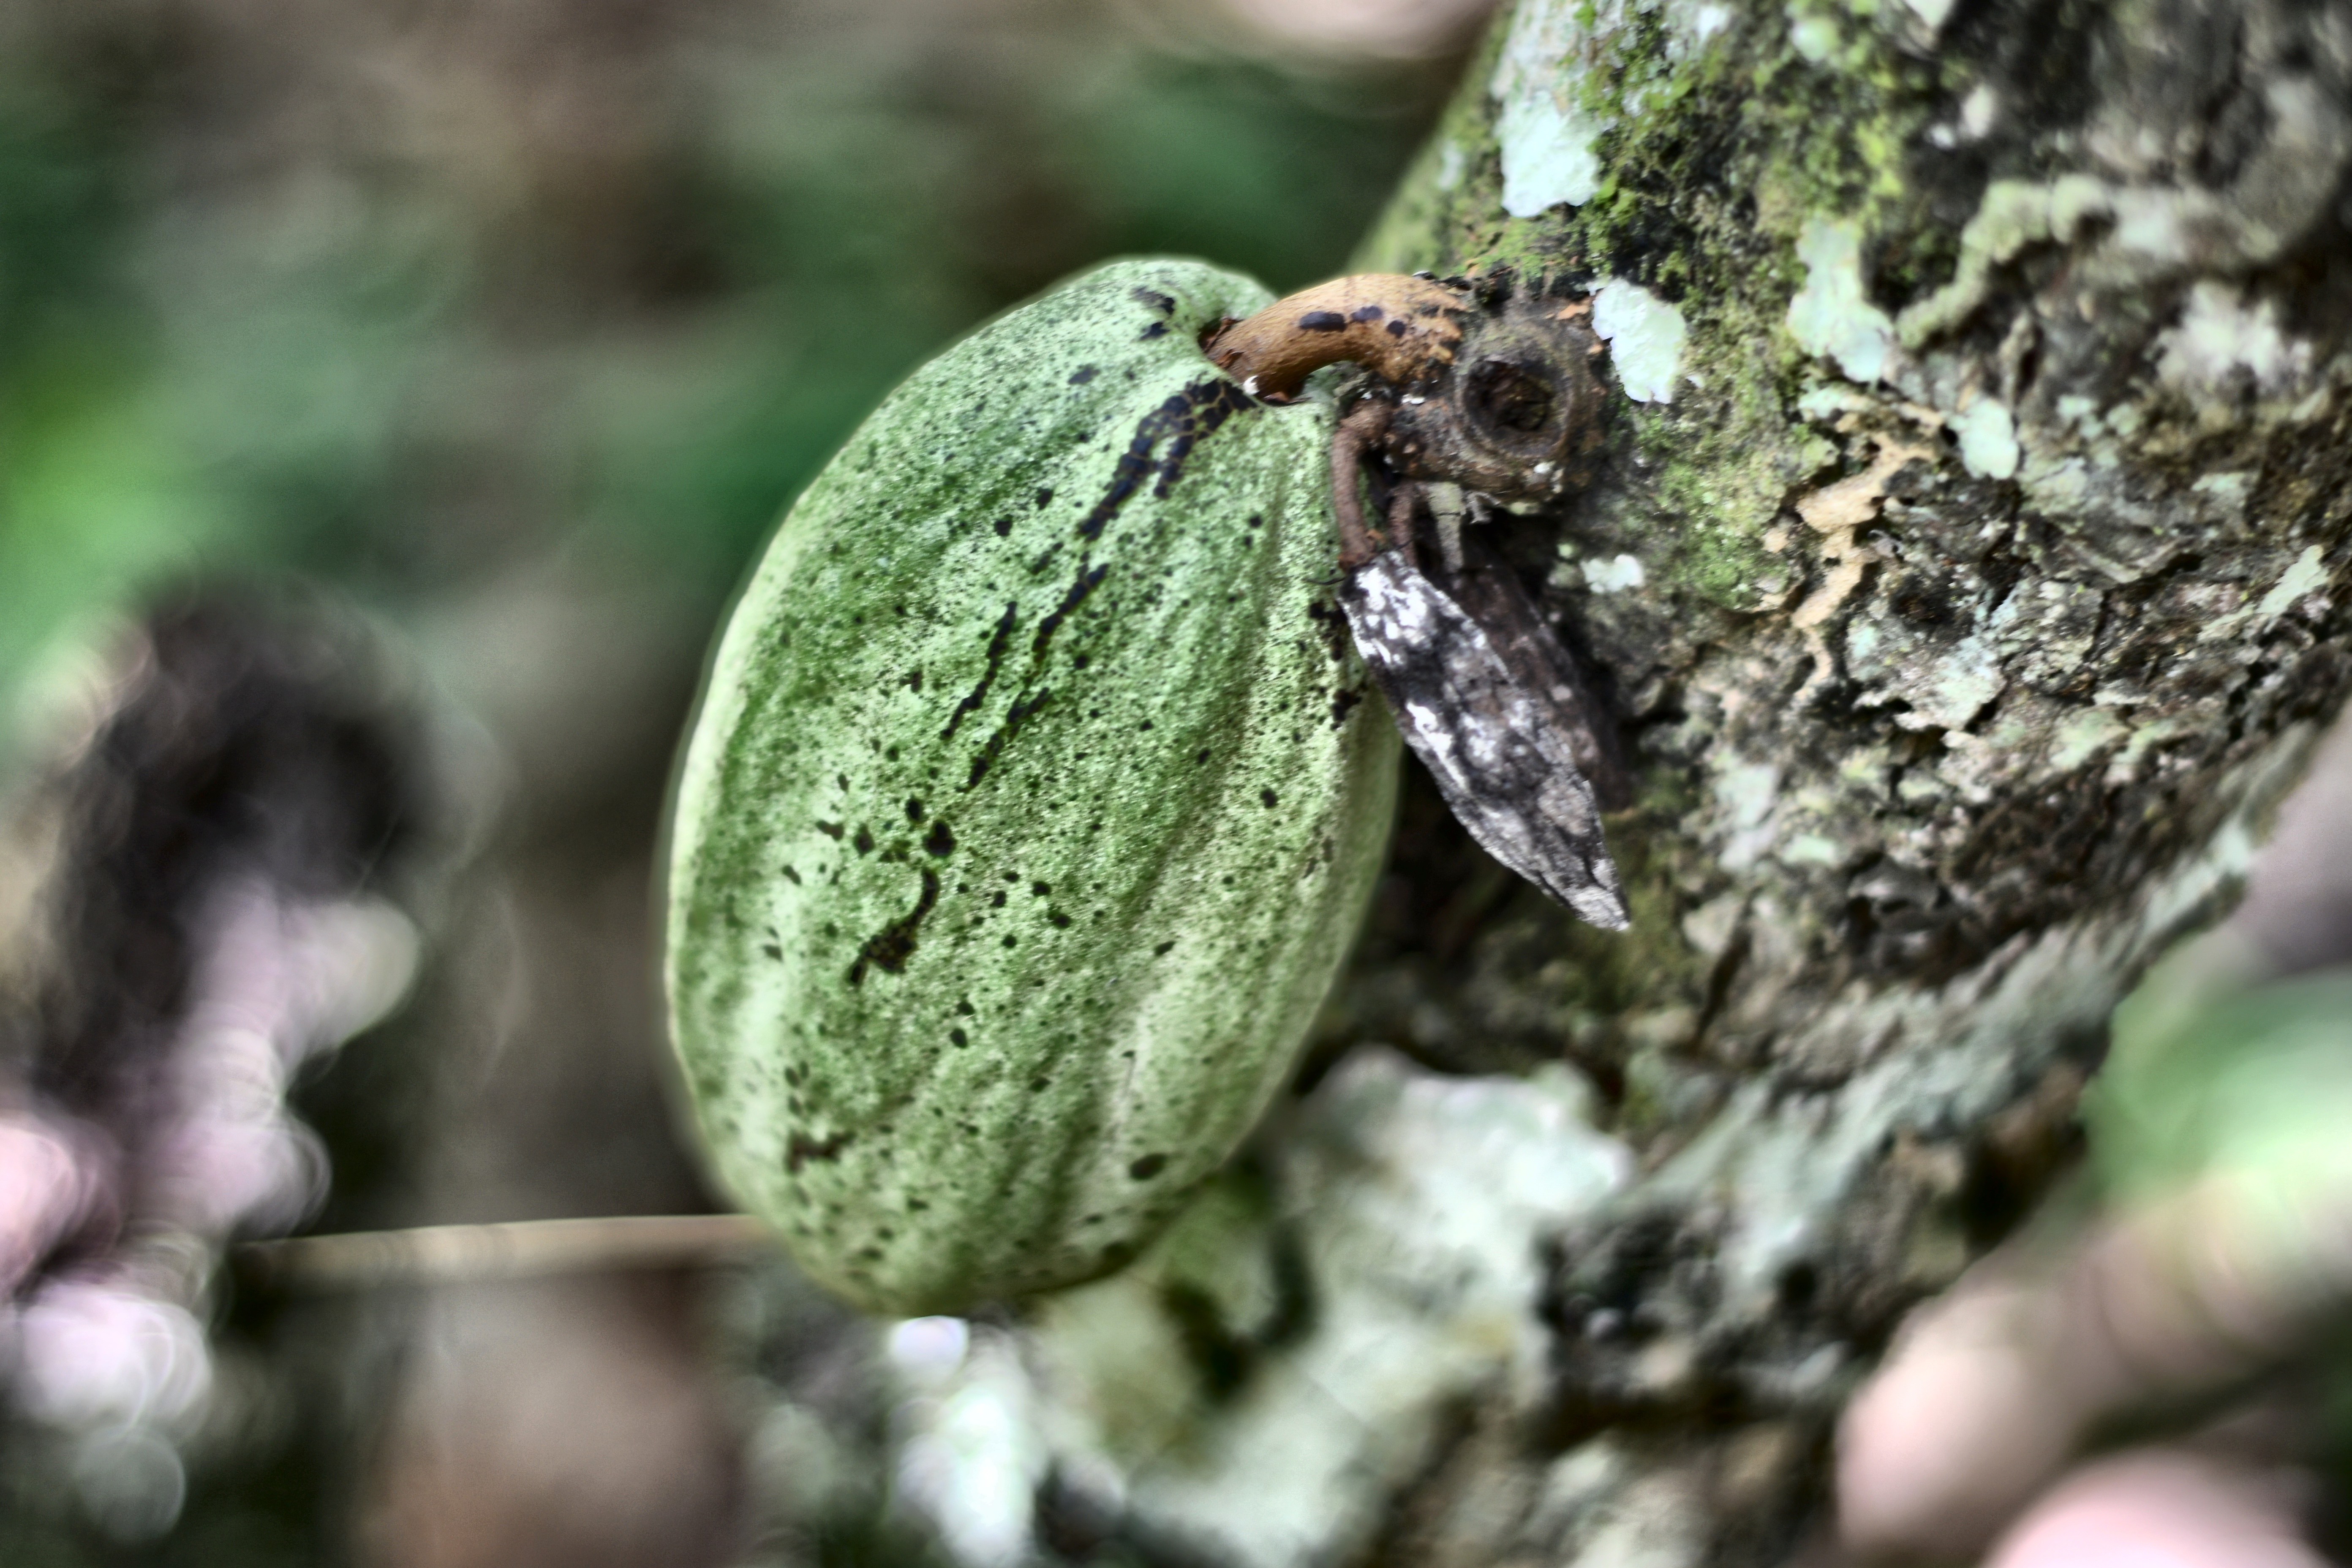
Maturity: unmature
Variety: Guiana